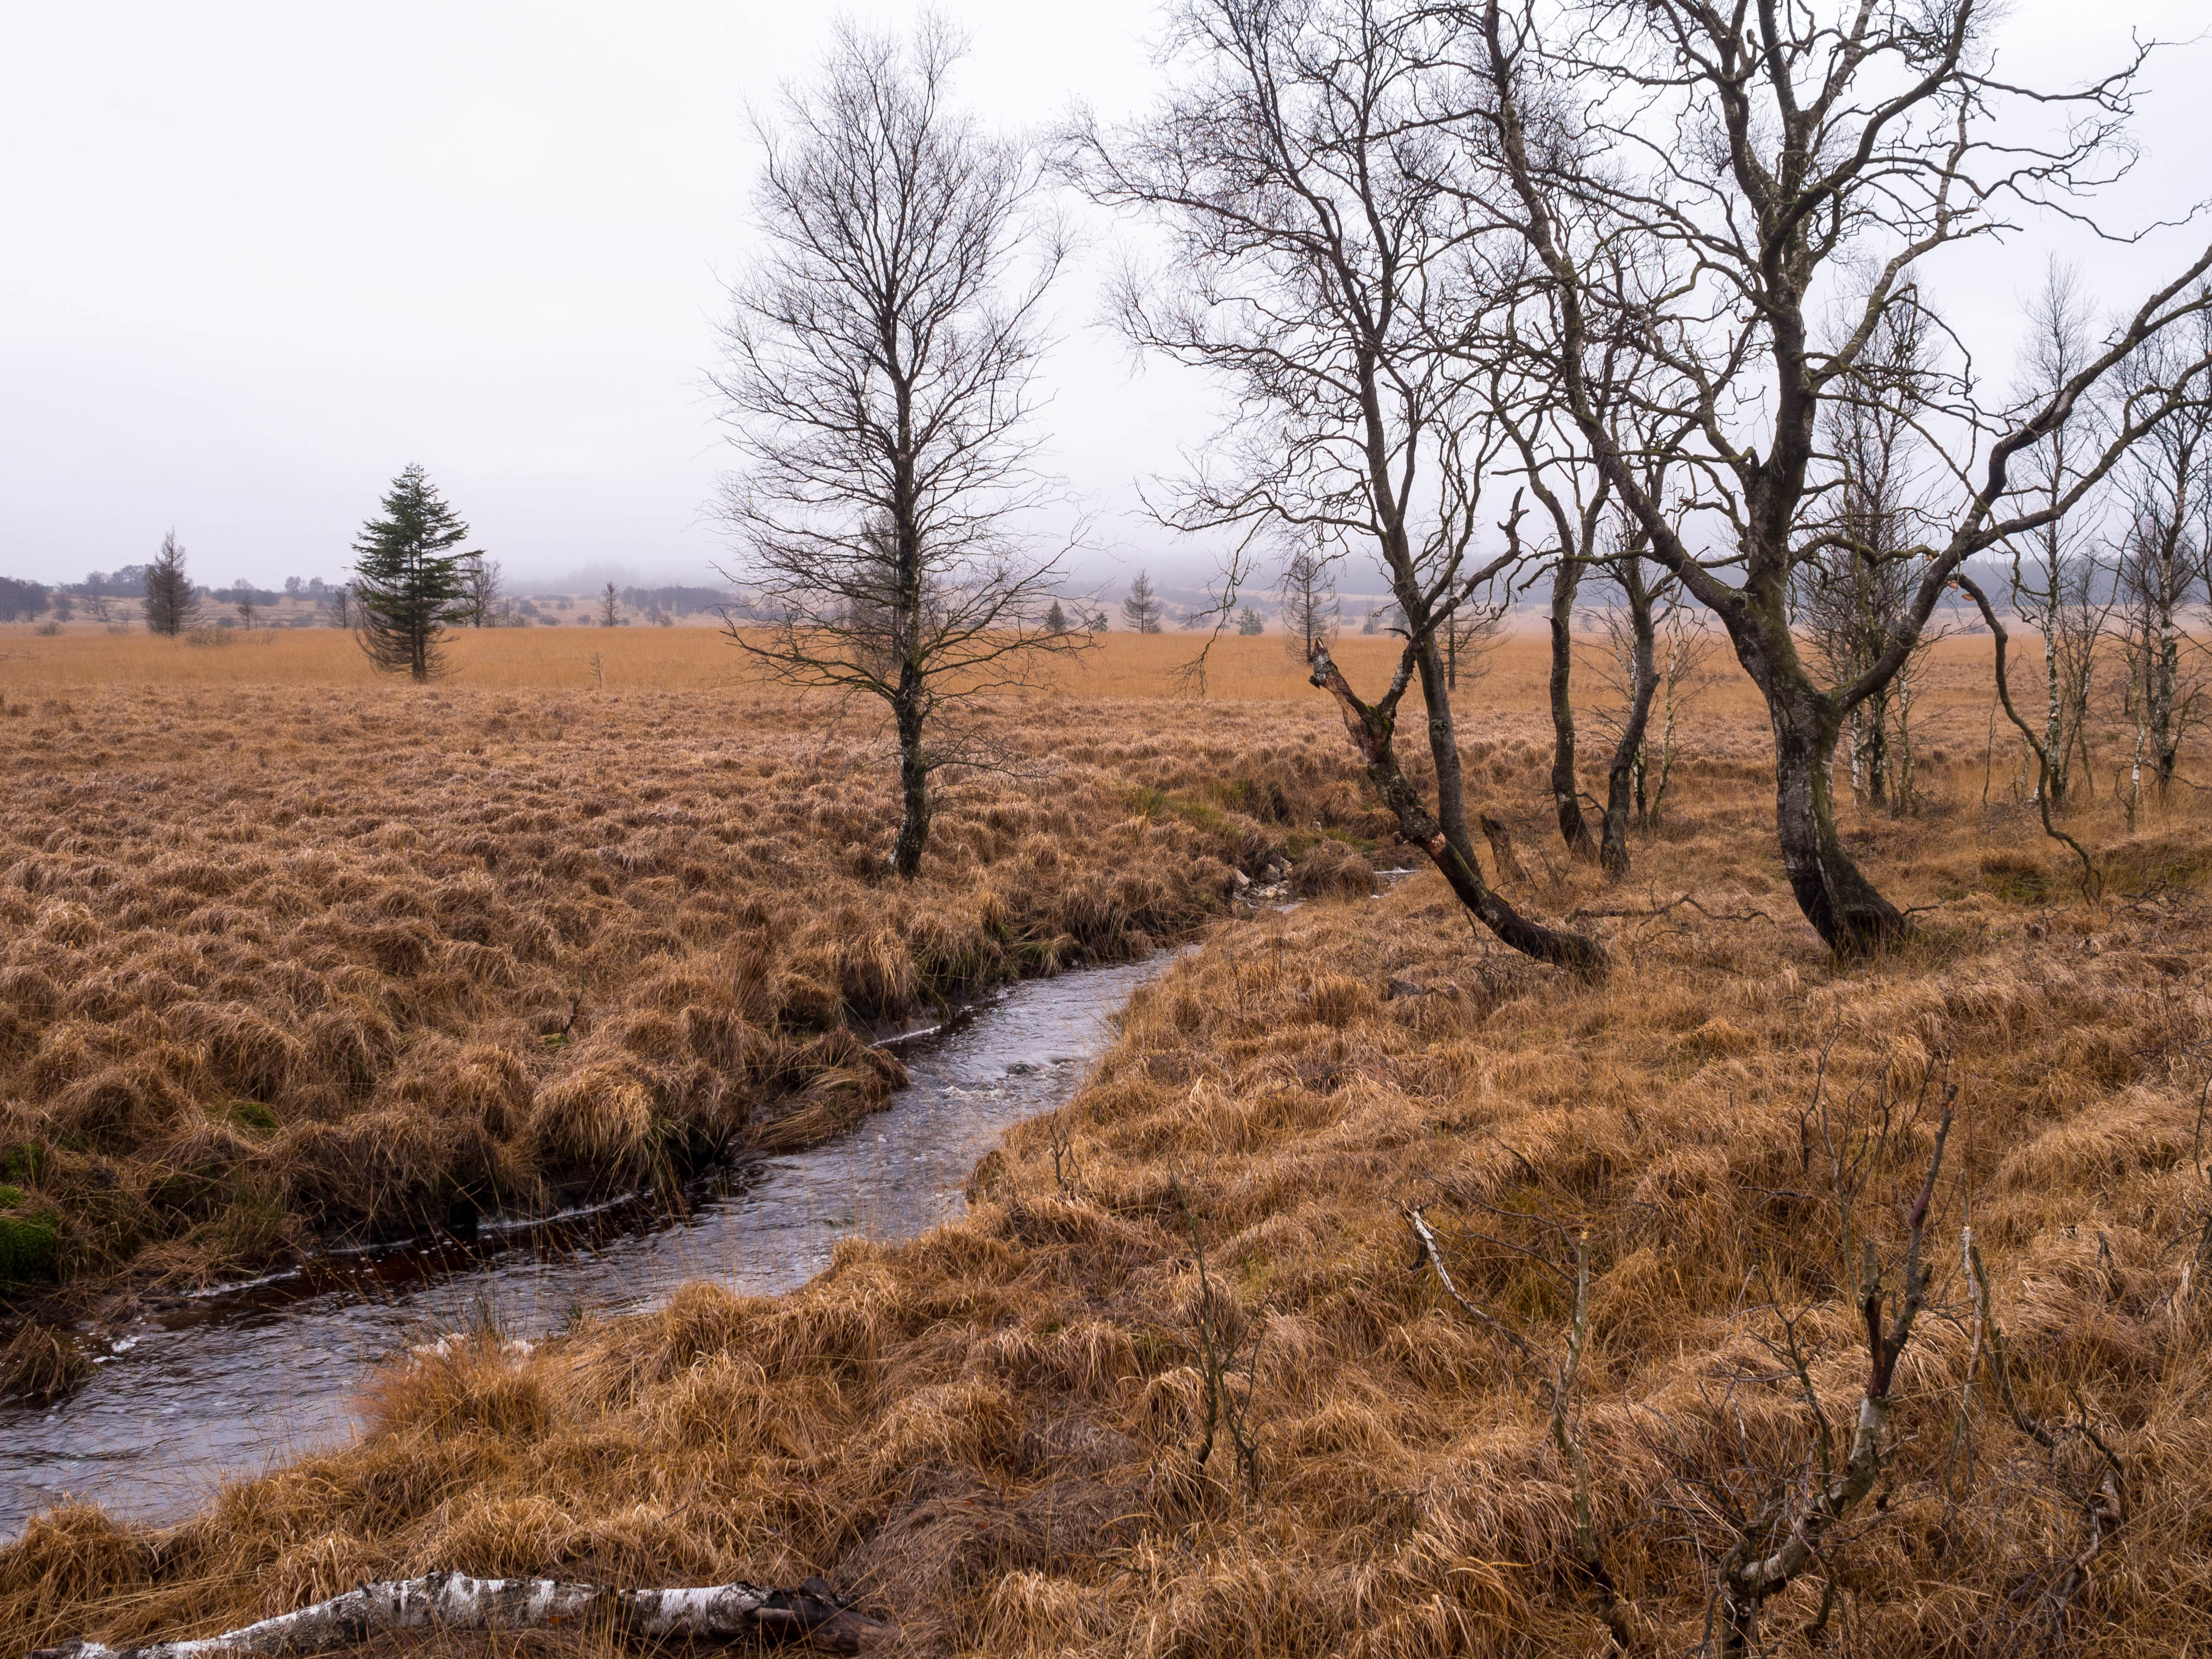
landscape, tree, forest, marsh, wilderness, trail, prairie, soil, savanna, belgium, wetland, bog, woodland, habitat, ecosystem, rural area, fagnes, hautesfagnes, baraquemichel, jalhay, walloonregion, optique80, natural environment, woody plant